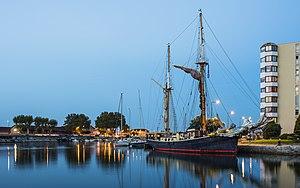
L'Amadeus est un ancien bateau de pêche reconverti en voilier de plaisance depuis 1974.